Indian Rebellion of 1857

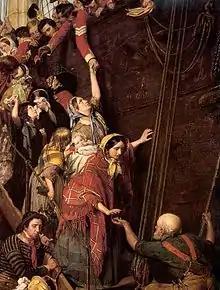
Henry Nelson O'Neil's 1857 painting "Eastward Ho!" depicting British soldiers saying farewell to their loved ones as they embark on a deployment to India.

Very soon after the events at Meerut, rebellion erupted in the state of Awadh (also known as Oudh, in modern-day Uttar Pradesh), which had been annexed barely a year before. The British Commissioner resident at Lucknow, Sir Henry Lawrence, had enough time to fortify his position inside the Residency compound. The defenders, including loyal sepoys, numbered some 1700 men. The rebels' assaults were unsuccessful, so they began a barrage of artillery and musket fire into the compound. Lawrence was one of the first casualties. He was succeeded by John Eardley Inglis. The rebels tried to breach the walls with explosives and bypass them via tunnels that led to underground close combat. After 90 days of siege, the defenders were reduced to 300 loyal sepoys, 350 British soldiers and 550 non-combatants.